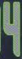
Number: 4